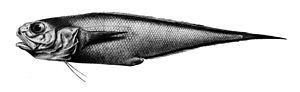
Les Bythitidae forment une famille de poissons de l'ordre des Ophidiiformes.